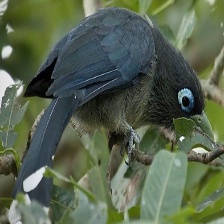
Species: BLUE MALKOHA
Scientific name: CEUTHMOCHARES AEREUS